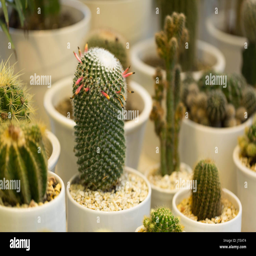
the cactus in white pot for decorate house